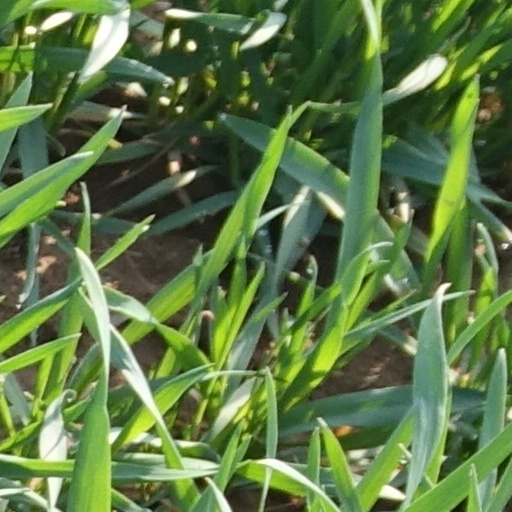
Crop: wheat